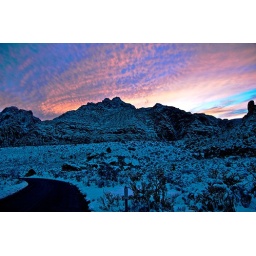
sunset at red rock canyon national conservation area. the day after the big snowfall in las vegas.